Wally Cox

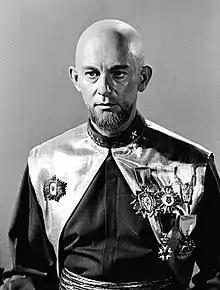

In 1949, Cox appeared on the CBS network radio show "Arthur Godfrey's Talent Scouts", to the great amusement of host Godfrey. The first half of his act was a monologue in a slangy, almost-mumbled punk-kid characterization, telling listeners about his friend Dufo: "What a crazy guy". The gullible oaf Dufo would take any dares and fall for his gang's pranks time after time, and Cox would recount the awful consequences: "Sixteen stitches. What a crazy guy." Just as the studio audience had reached a peak of laughter, Cox suddenly switched gears, changed characters, and sang a high-pitched version of "The Drunkard Song" ("There is a Tavern in the Town"), punctuated by eccentric yodels. "Wallace Cox" earned a big hand that night, but lost by a narrow margin to The Chordettes; yet he made enough of a hit to record his radio routine for an RCA Victor single. The "Dufo" routine ("What a Crazy Guy") was paired with "Tavern in the Town".